Mt. Olive Pickle Company

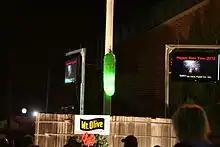
2012 pickle drop

The Mt. Olive Pickle Company uses its hometown as a key element of its marketing. One of its slogans, “From the corner of Cucumber and Vine,” refers to the address of its headquarters.